American Century Championship

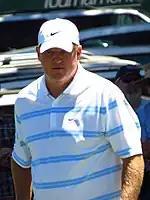
Billy Joe Tolliver, playing in the event in 2011, is a four-time ACC champion.

On Friday, June 12, 1996, in Round One of the seventh annual Isuzu Celebrity Golf Championship, Quinn shot 67 with Bench trailing two strokes behind. Atlanta Falcons quarterback Billy Joe Tolliver, Elway, Marin, and Stenerud all shot 70. On Saturday, July 13, in Round Two, Larouche and Dick Anderson tied for the lead with 141 strokes. Tolliver, former San Francisco 49ers quarterback John Brodie, and Elway were in a three-way tie for third with 143 each. On Sunday, June 14, in an exciting Round Three, Tolliver claimed the Isuzu with a four-stroke victory over his nearest competitor, former running back Donny Anderson. Brodie finished in third place with 216 total.